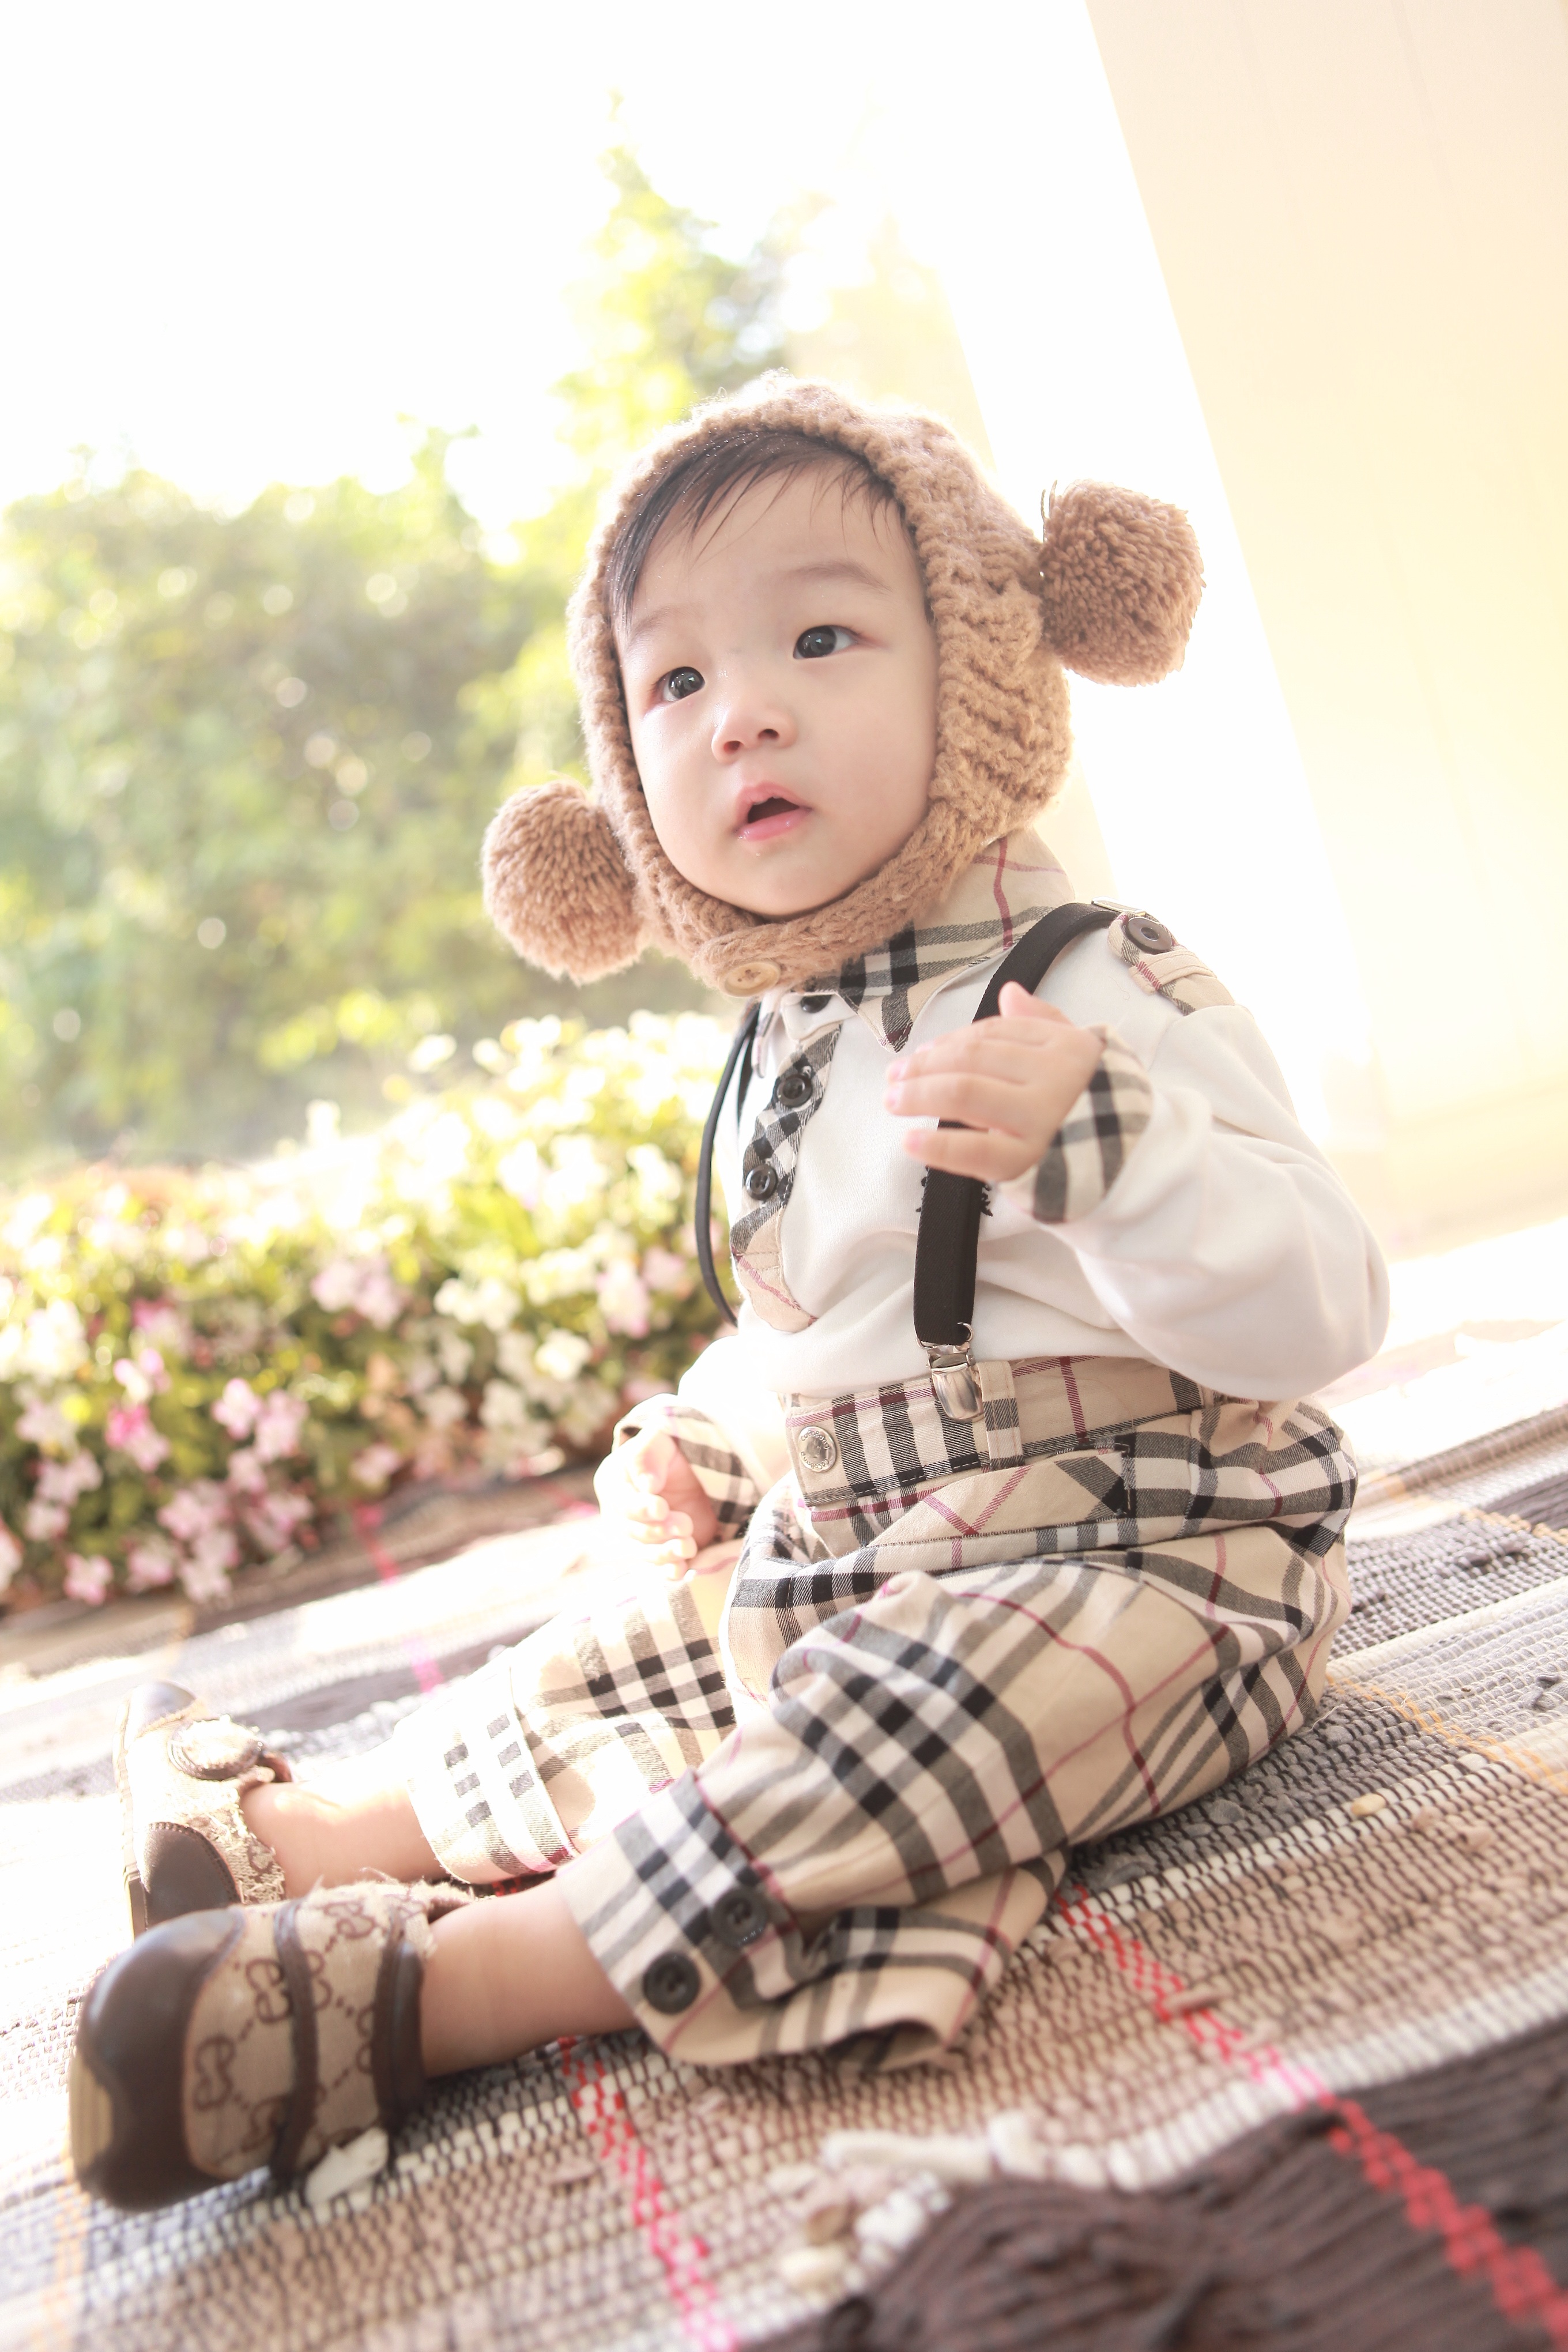
play, boy, pattern, young, sitting, child, clothing, children, dress, infant, toddler, little, photo shoot, human positions